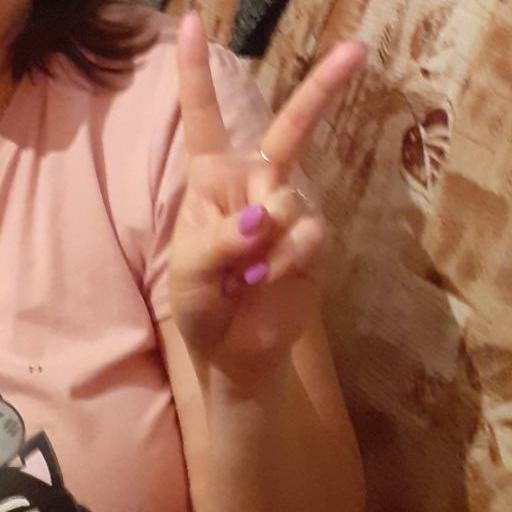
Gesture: peace